George Kok

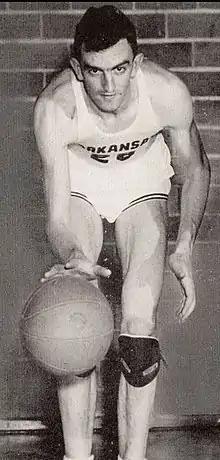
Kok as a senior at Arkansas

George William Kok Sr. (March 18, 1922 – October 5, 2013) was an American basketball player. At the University of Arkansas in the 1940s, he was one of the first true big men to dominate the game. He was the second overall pick in the 1948 BAA draft, but never played in the league that was the predecessor of today's National Basketball Association.